Algemesí

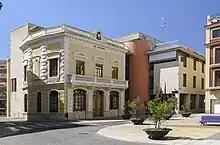
Town hall

Algemesí is a municipality in the "comarca" of Ribera Alta in the Valencian Community, Spain.